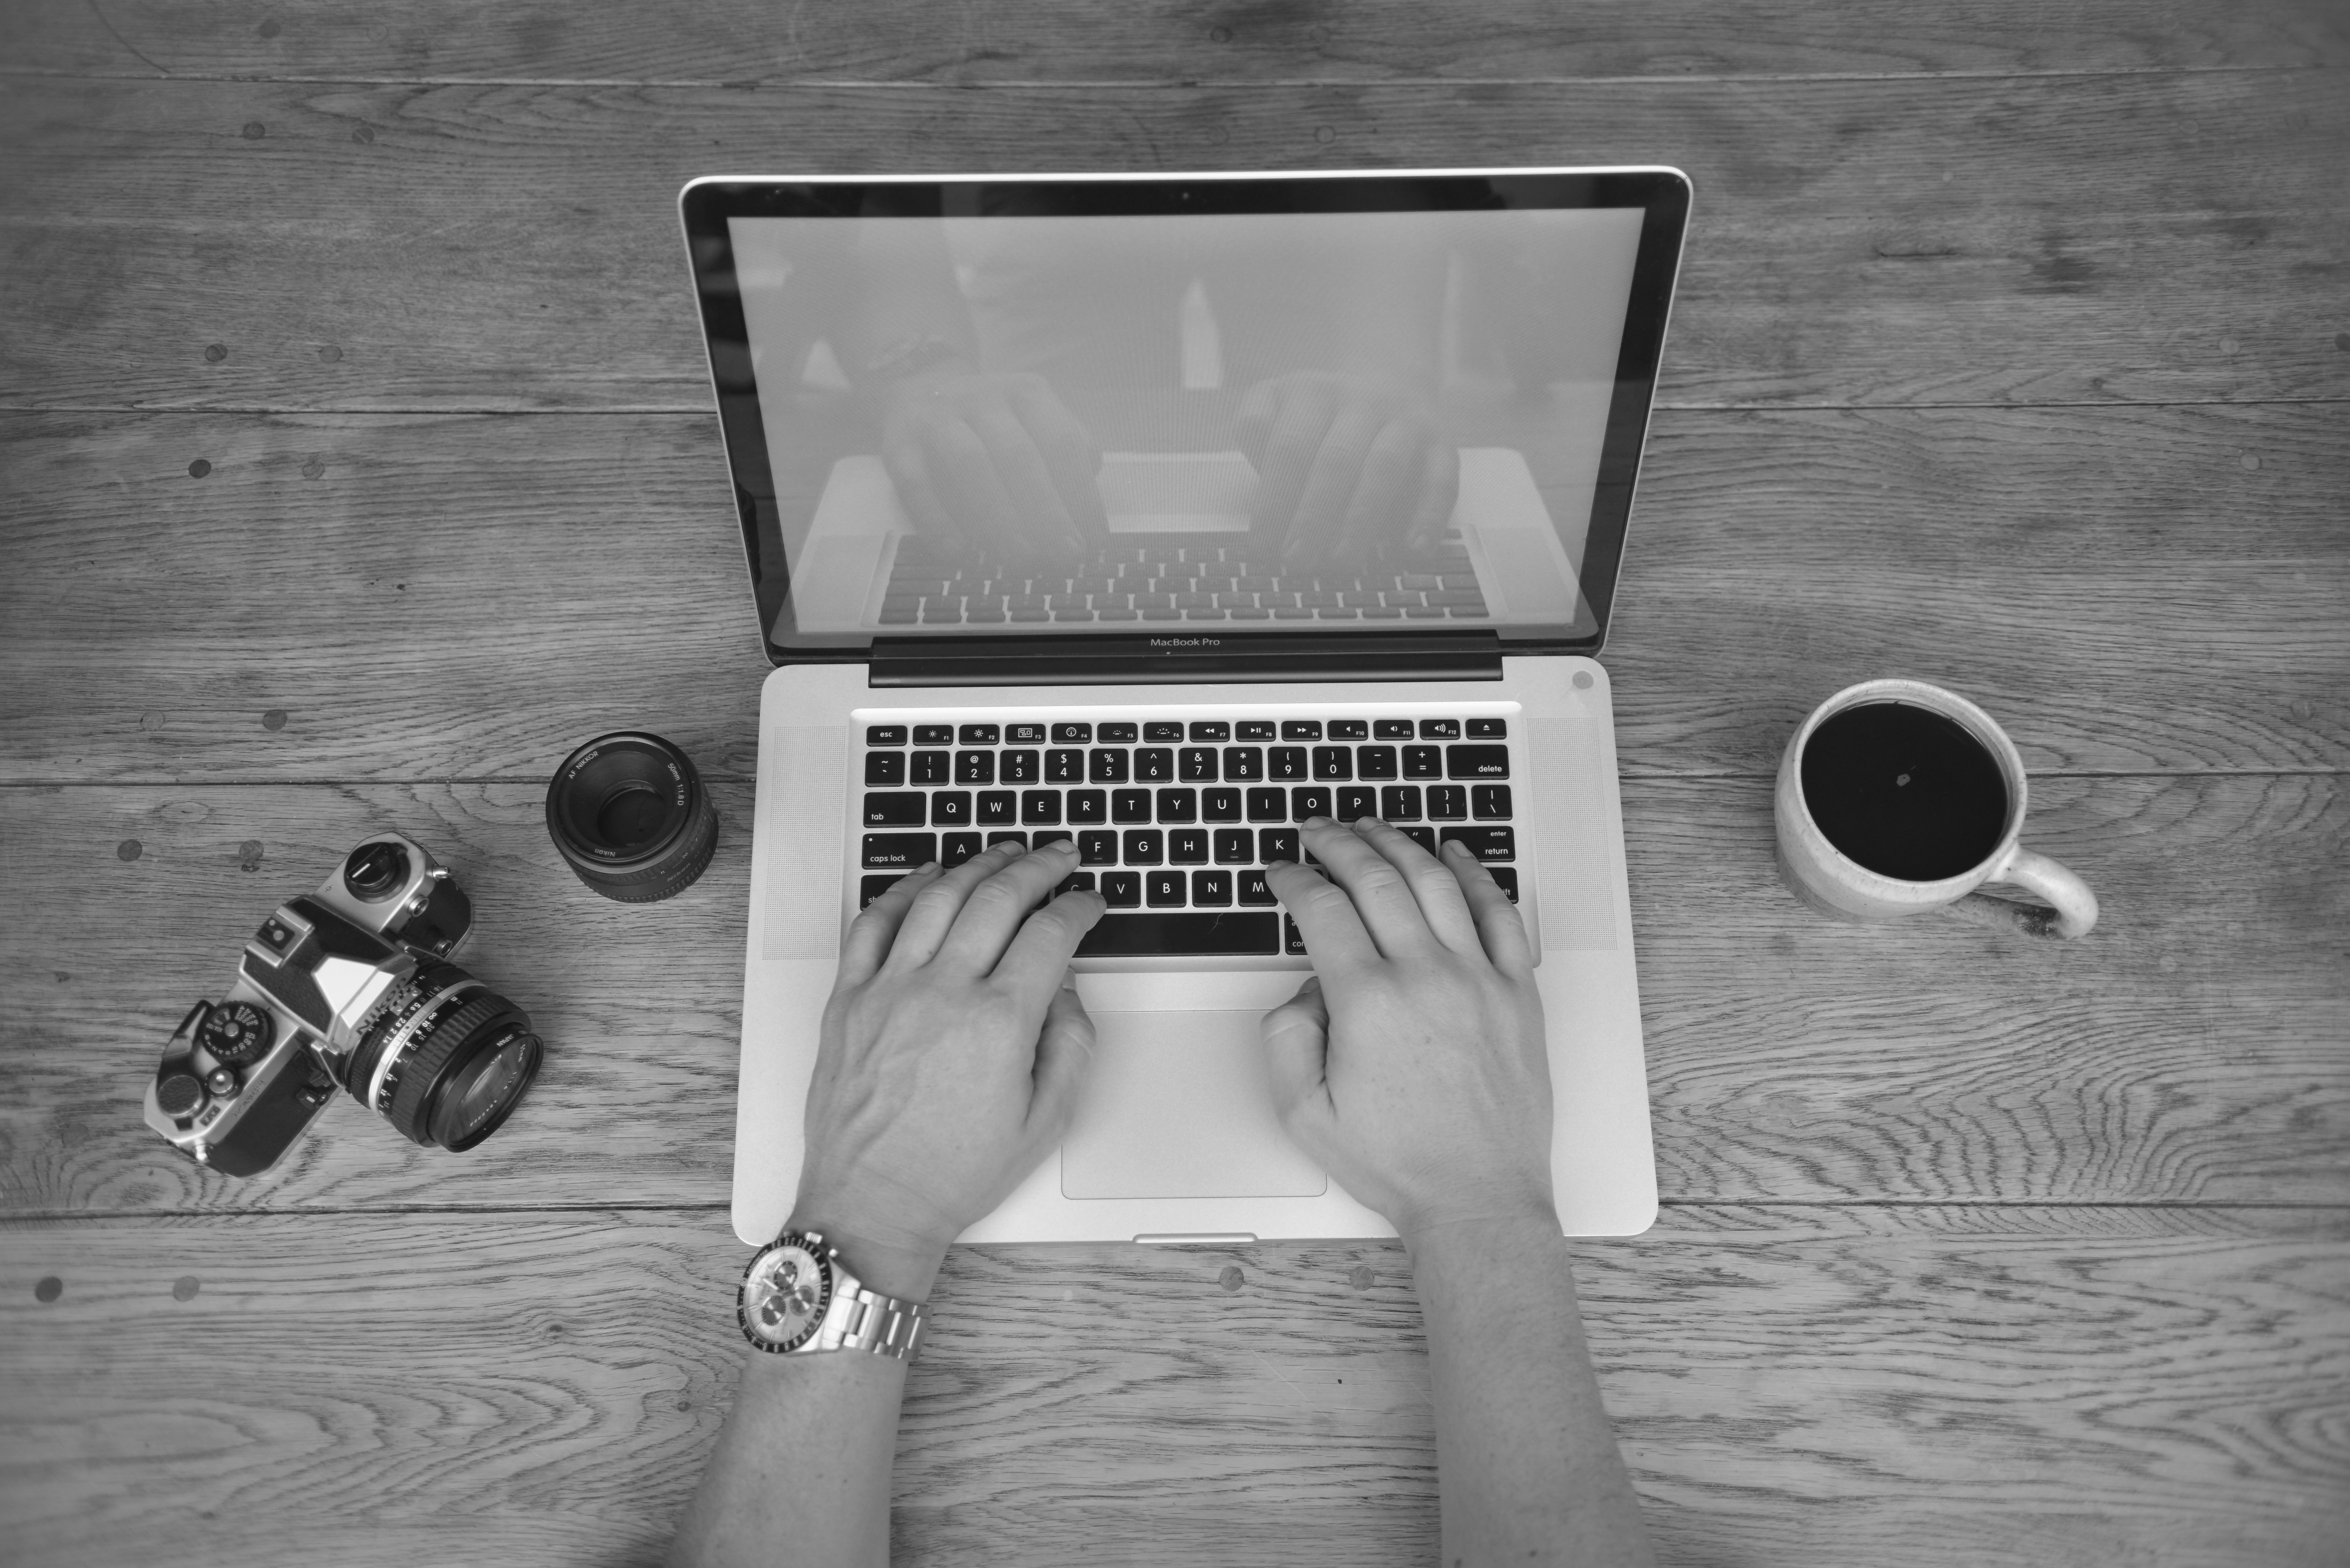
laptop, desk, notebook, computer, macbook, work, apple, typing, table, coffee, black and white, technology, white, photography, office, business, black, monochrome, place, photograph, image, shape, monochrome photography